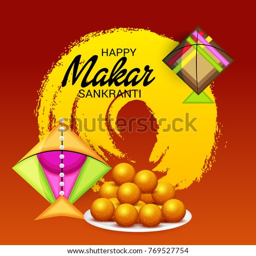
vector illustration of a banner for holiday with colorful kites .